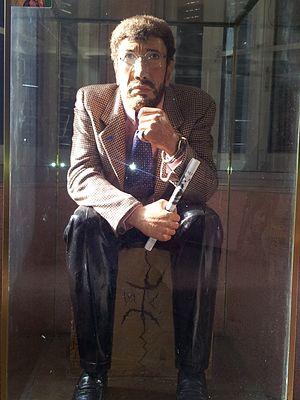
Statue en cire de Lounès Matoub dans sa maison transformée en musée ( Taourirt Moussa, kabylie)
Lounès Matoub, mort assassiné le 25 juin 1998 à Thala Bounane, est un chanteur, musicien, auteur-compositeur-interprète et poète algérien d'expression kabyle.